Jari Litmanen

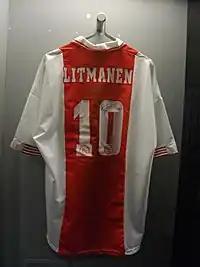
Jari Litmanen's Ajax shirt in the Sports Museum of Finland

Before his move to Ajax, Litmanen had failed to earn a contract with the Romanian club Dinamo București. A number of European clubs, including Barcelona, Leeds United and PSV, had shown an interest in him, but in the end it was Ajax that bought him.